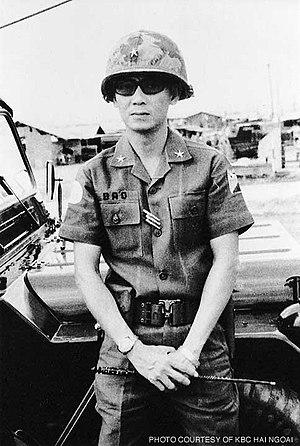
Major-général Lê Minh Đảo 中文: 少將黎明島